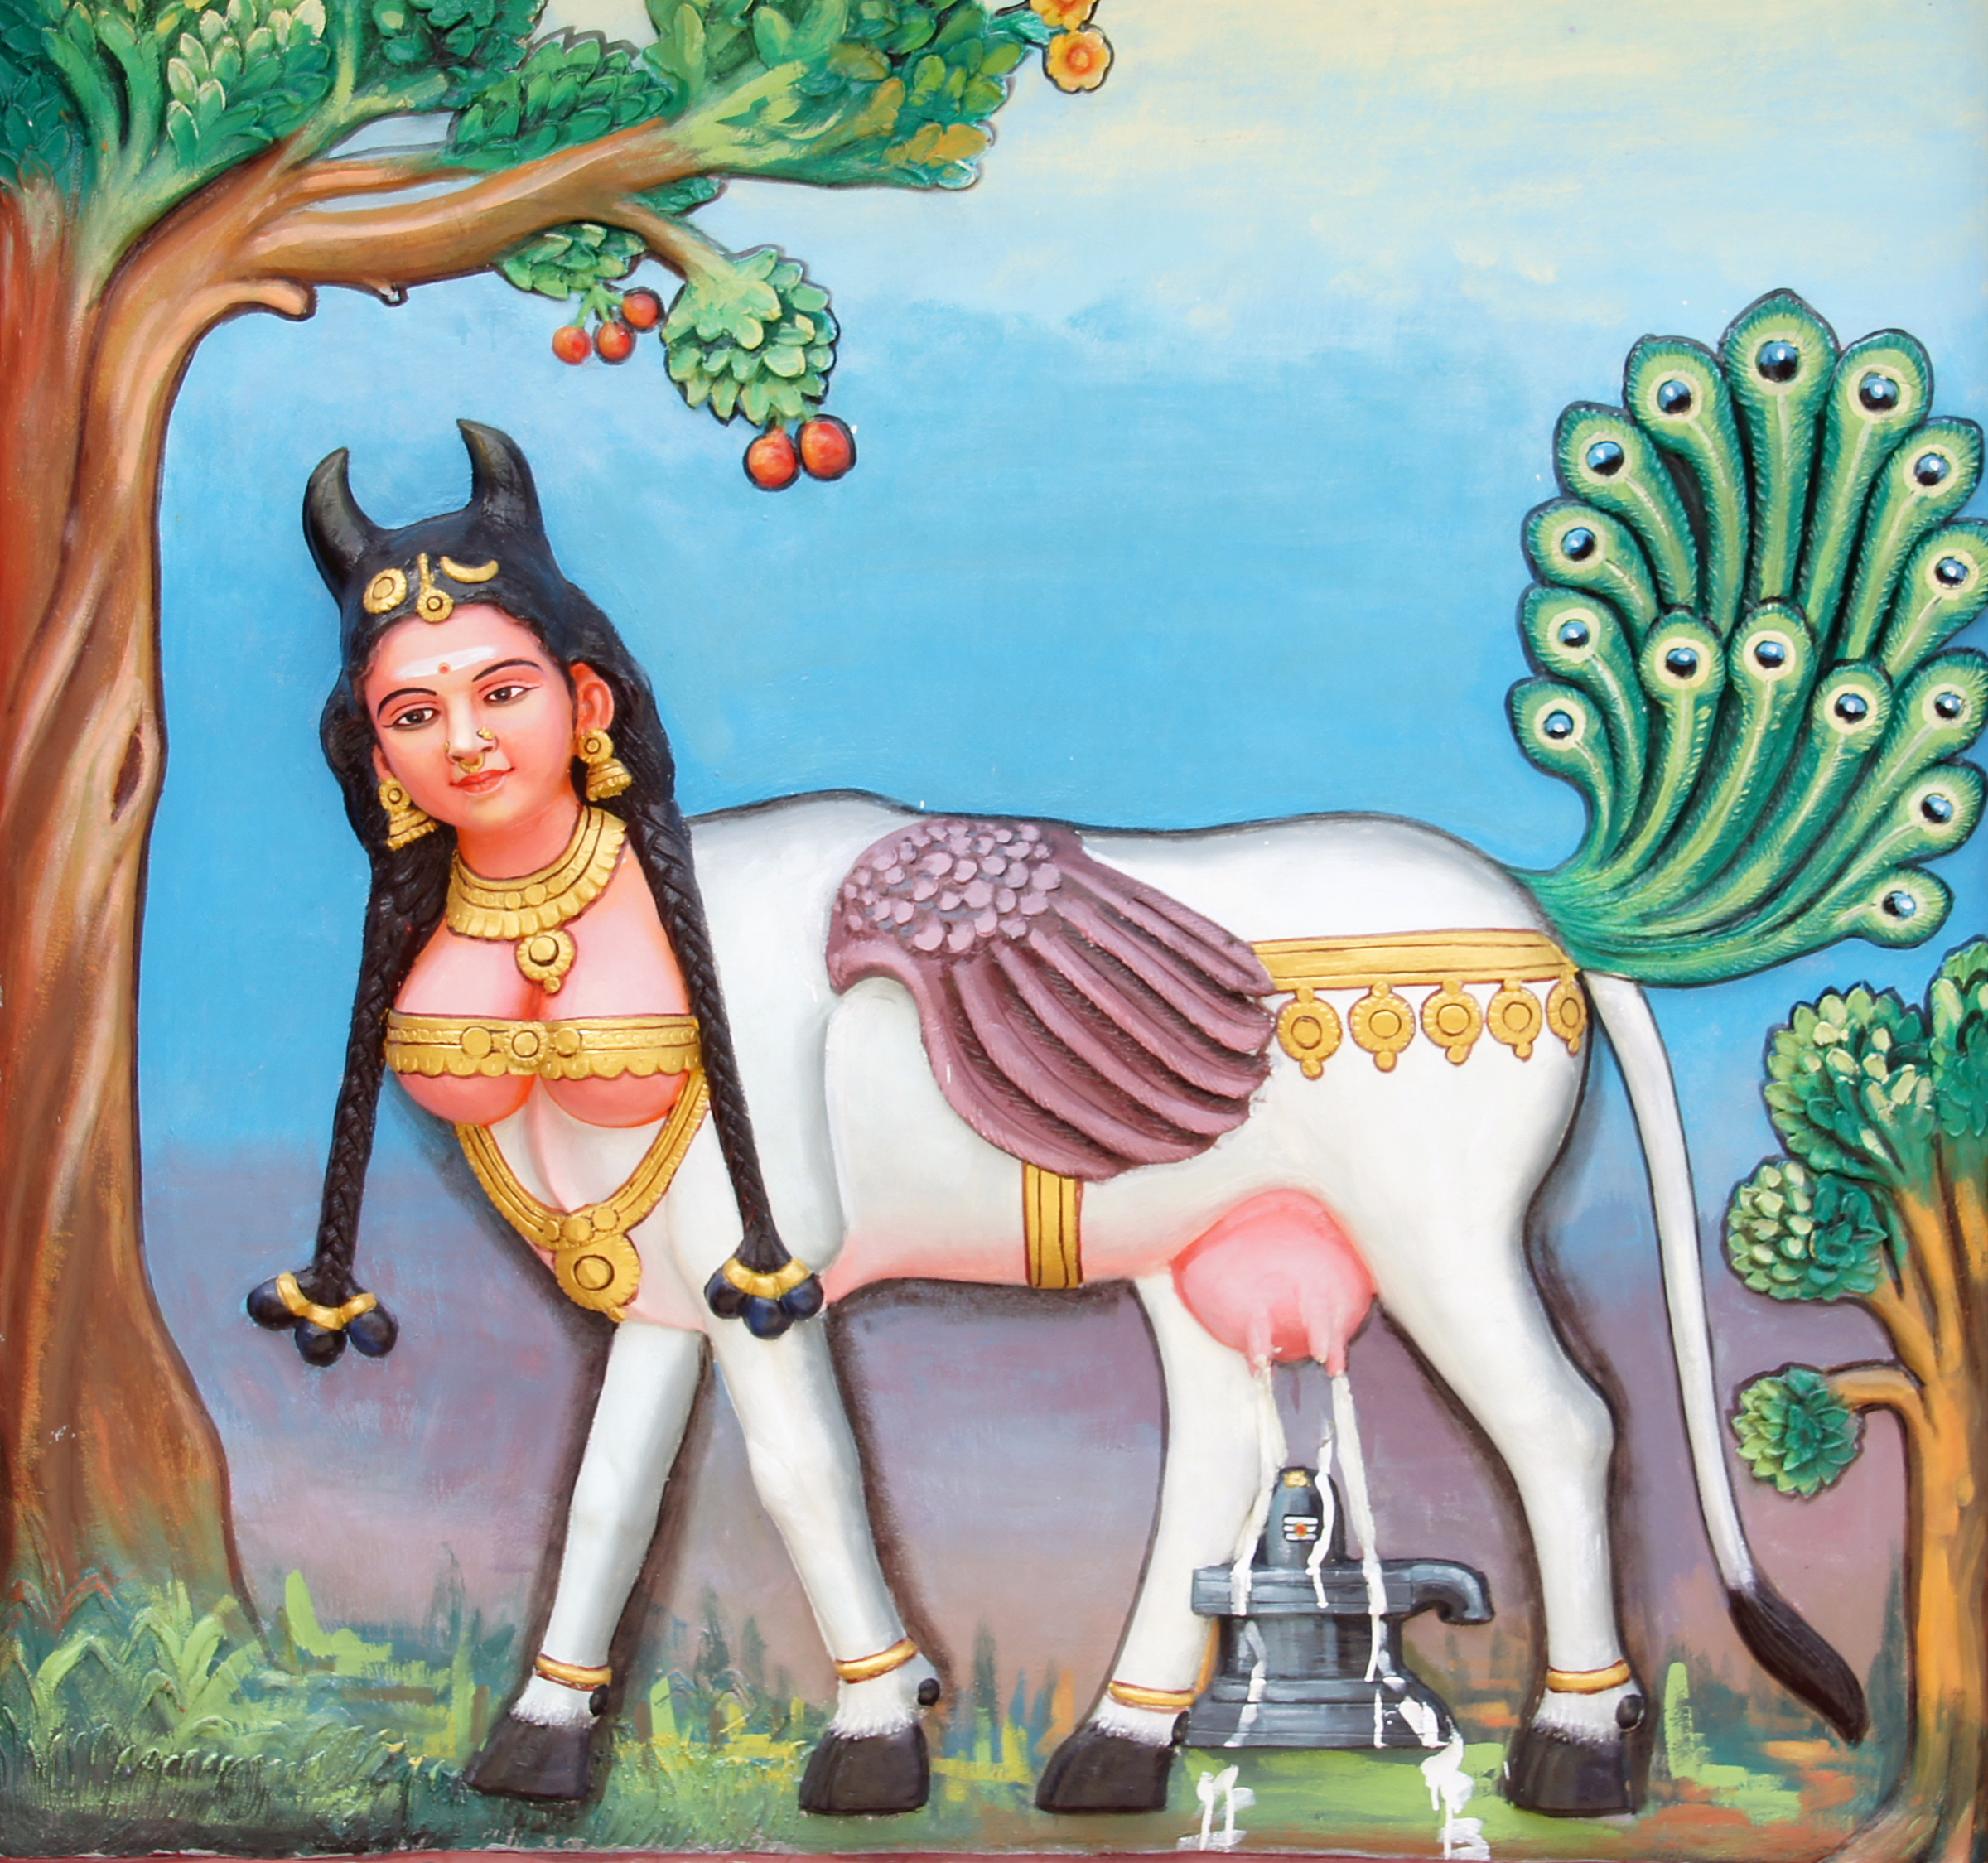
jungle, illustration, mural, hindu, maylasia, temples, hinduimages, johorbahru, johorbahruhindutemple, cartoon, mythology, humanhorse